AWE racing car

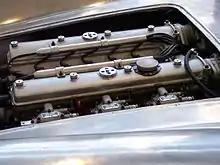
Der EMW 1,5-Liter-Rennmotor

At the beginning of 1951, the GDR government commissioned a group of vehicle designers, initially under the direction of Ernst Ring and later under the direction of Arthur Rosenhammer, to set up a racing team in the DAMW 's testing and testing office in Berlin-Johannisthal and on the basis of the BMW manufactured in Eisenach 328 to construct a competitive racing car in order to prove the efficiency of the socialist industry in street racing. In 1952, the R1 racing sports car developed from the BMW model achieved a victory on the AVUS 1952. After the end of the 1952 racing season, the 1953 racing collective was relocated to the Eisenach engine works there and continued as the EMW racing collective, which for the upcoming 1953 racing season took over the vehicles from Johannisthal and the four from 1950 from the Eisenach BMW works based on the BMW 328 and its successor, the BMW 340, had available racing cars. The material brought from Johannisthal was worn out and it was foreseeable that the vehicles would no longer be competitive in the new season. The collective, which was heavily reshuffled after the move, began developing a new 1.5-liter racing car as early as possible. The racing team contested the 1953 racing season with further developed vehicles that had been taken over from Johannisthal. Edgar Barth drove one of these cars for the EMW racing collective at the 1953 German Grand Prix at the Nürburgring. It was the only time that a GDR racing team took part in a race for the Automobile World Championship.